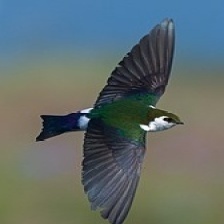
Species: VIOLET GREEN SWALLOW
Scientific name: TACHYCINETA THALASSINA